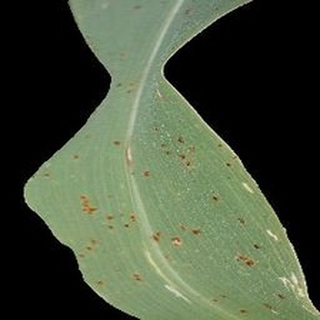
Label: corn_common_rust